Pilgrim of Providence

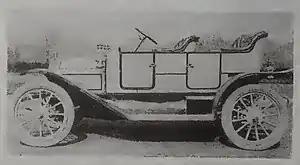

The Pilgrim of Providence also called the Pilgrim of Pawtucket was an American automobile designed in 1910. The car was built as a prototype and called the Spartan.